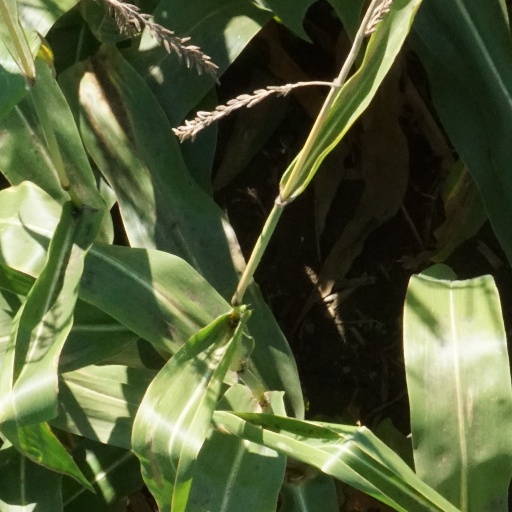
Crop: maize; corn